Skoutari, Laconia

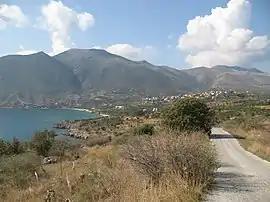

Skoutari is a village and a community of the municipality of East Mani. Before the 2011 local government reform it was a part of the municipality of Gytheio, of which it was a municipal district. The community of Skoutari covers an area of 11.667 km. According to local tradition it was founded by refugees from the Fall of Constantinople in 1453.